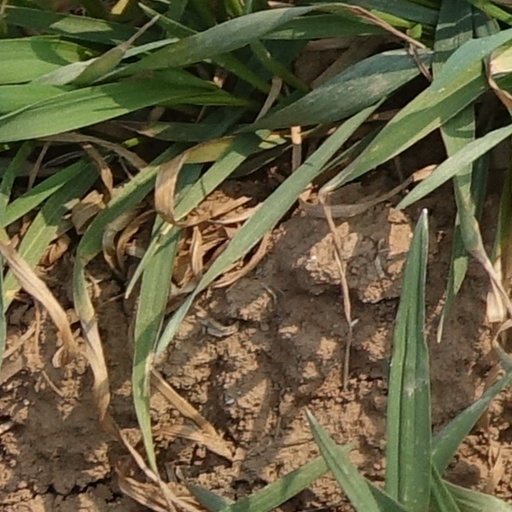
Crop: wheat